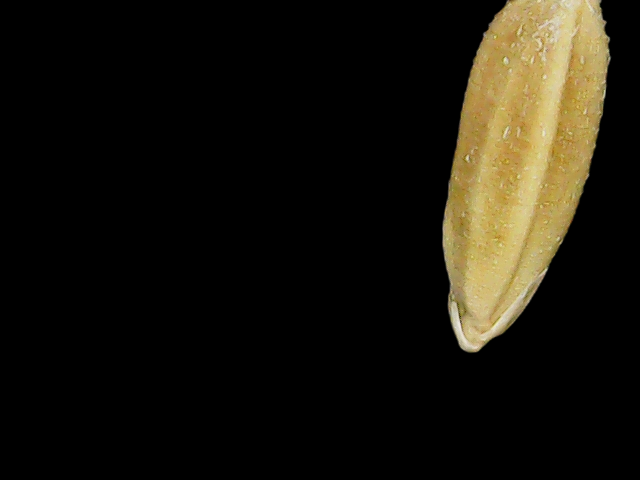
Rice variety: Bd95